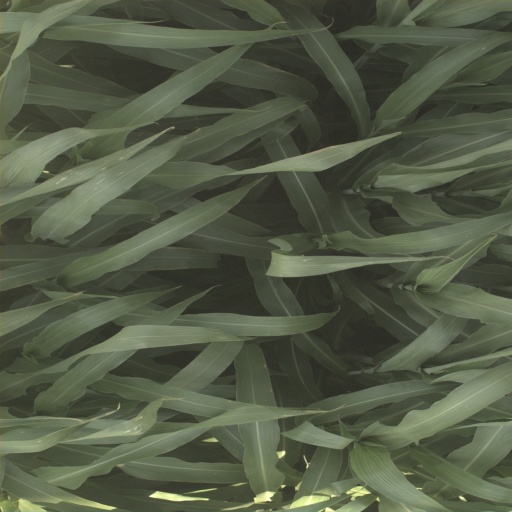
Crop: sorghum